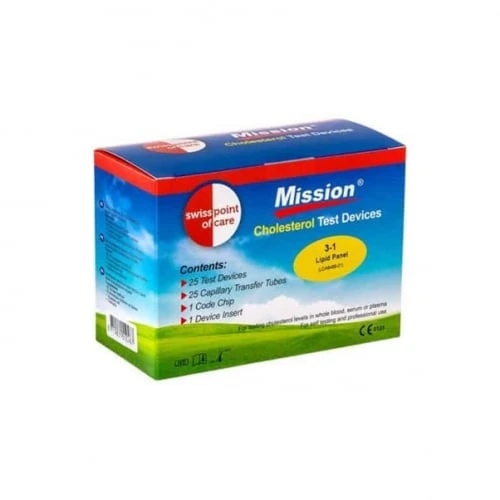
25 Tests Lipides Mission – Cholestérol et Triglycérides
Le pack de 25 Tests Lipides Mission est conçu pour mesurer le taux de cholestérol et de triglycérides dans le sang, permettant un suivi régulier et efficace de la santé cardiovasculaire. Des niveaux élevés de ces lipides peuvent augmenter le risque de maladies cardiaques telles que l' angine de poitrine, l'athérosclérose ou la crise cardiaque . Ces tests sont adaptés aussi bien aux professionnels de santé, aux pharmacies qu’aux patients , et sont particulièrement recommandés pour les personnes souhaitant contrôler leur taux de lipides à partir de 40 ans pour les hommes et 45 ans pour les femmes . Fiables et simples d’utilisation , ces bandelettes certifiées CE0123 offrent une analyse rapide et précise, idéale pour une utilisation à domicile . 📌 Important : Ce kit ne contient pas de cholestérolomètre , qui est nécessaire pour effectuer la lecture des résultats. Caractéristiques principales Les Tests Lipides Mission permettent de mesurer les lipides sanguins en quelques minutes, avec des résultats rapides et fiables. Analyse complète : Détection du cholestérol total et des triglycérides Utilisation simple : Test réalisable à domicile en quelques minutes Certifié CE0123 : Conforme aux exigences de qualité européennes Compatibilité : Utilisation avec un cholestérolomètre compatible (non inclus) Recommandé pour : Patients sous suivi cardiovasculaire, pharmacies et professionnels de santé Ces tests sont une solution efficace pour prévenir et surveiller les risques cardiovasculaires en permettant une adaptation rapide du mode de vie et du traitement si nécessaire. Pourquoi choisir ces bandelettes de test ? Une surveillance régulière du cholestérol et des triglycérides est essentielle pour anticiper d’éventuels problèmes cardiovasculaires. Ces bandelettes permettent un suivi rapide, précis et sécurisé , que ce soit pour une autogestion de la santé ou un contrôle médical professionnel . Leur simplicité d’utilisation les rend accessibles à tous, et leur fiabilité certifiée garantit des résultats précis pour une meilleure prévention.
Brand: Euromedix Be
Category: Health & Beauty > Health Care > Biometric Monitors > Cholesterol Analyzers